St Giles' Church, Holme

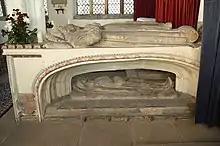
The cadaver tomb of John Barton

The church is noted for the founder's cadaver tomb. John Barton was a prosperous wool merchant who died in 1491. His wealth accumulated from sheep was acknowledged in stone and stained-glass in his now-gone home 'I thank God and ever shall, It is the shepe that hath payed for all' (sic) he founded St. Giles' church and built his tomb during his lifetime with his memento mori below. At his feet is his rebus - a barrel (tun) with a bar across it for 'Barton'.